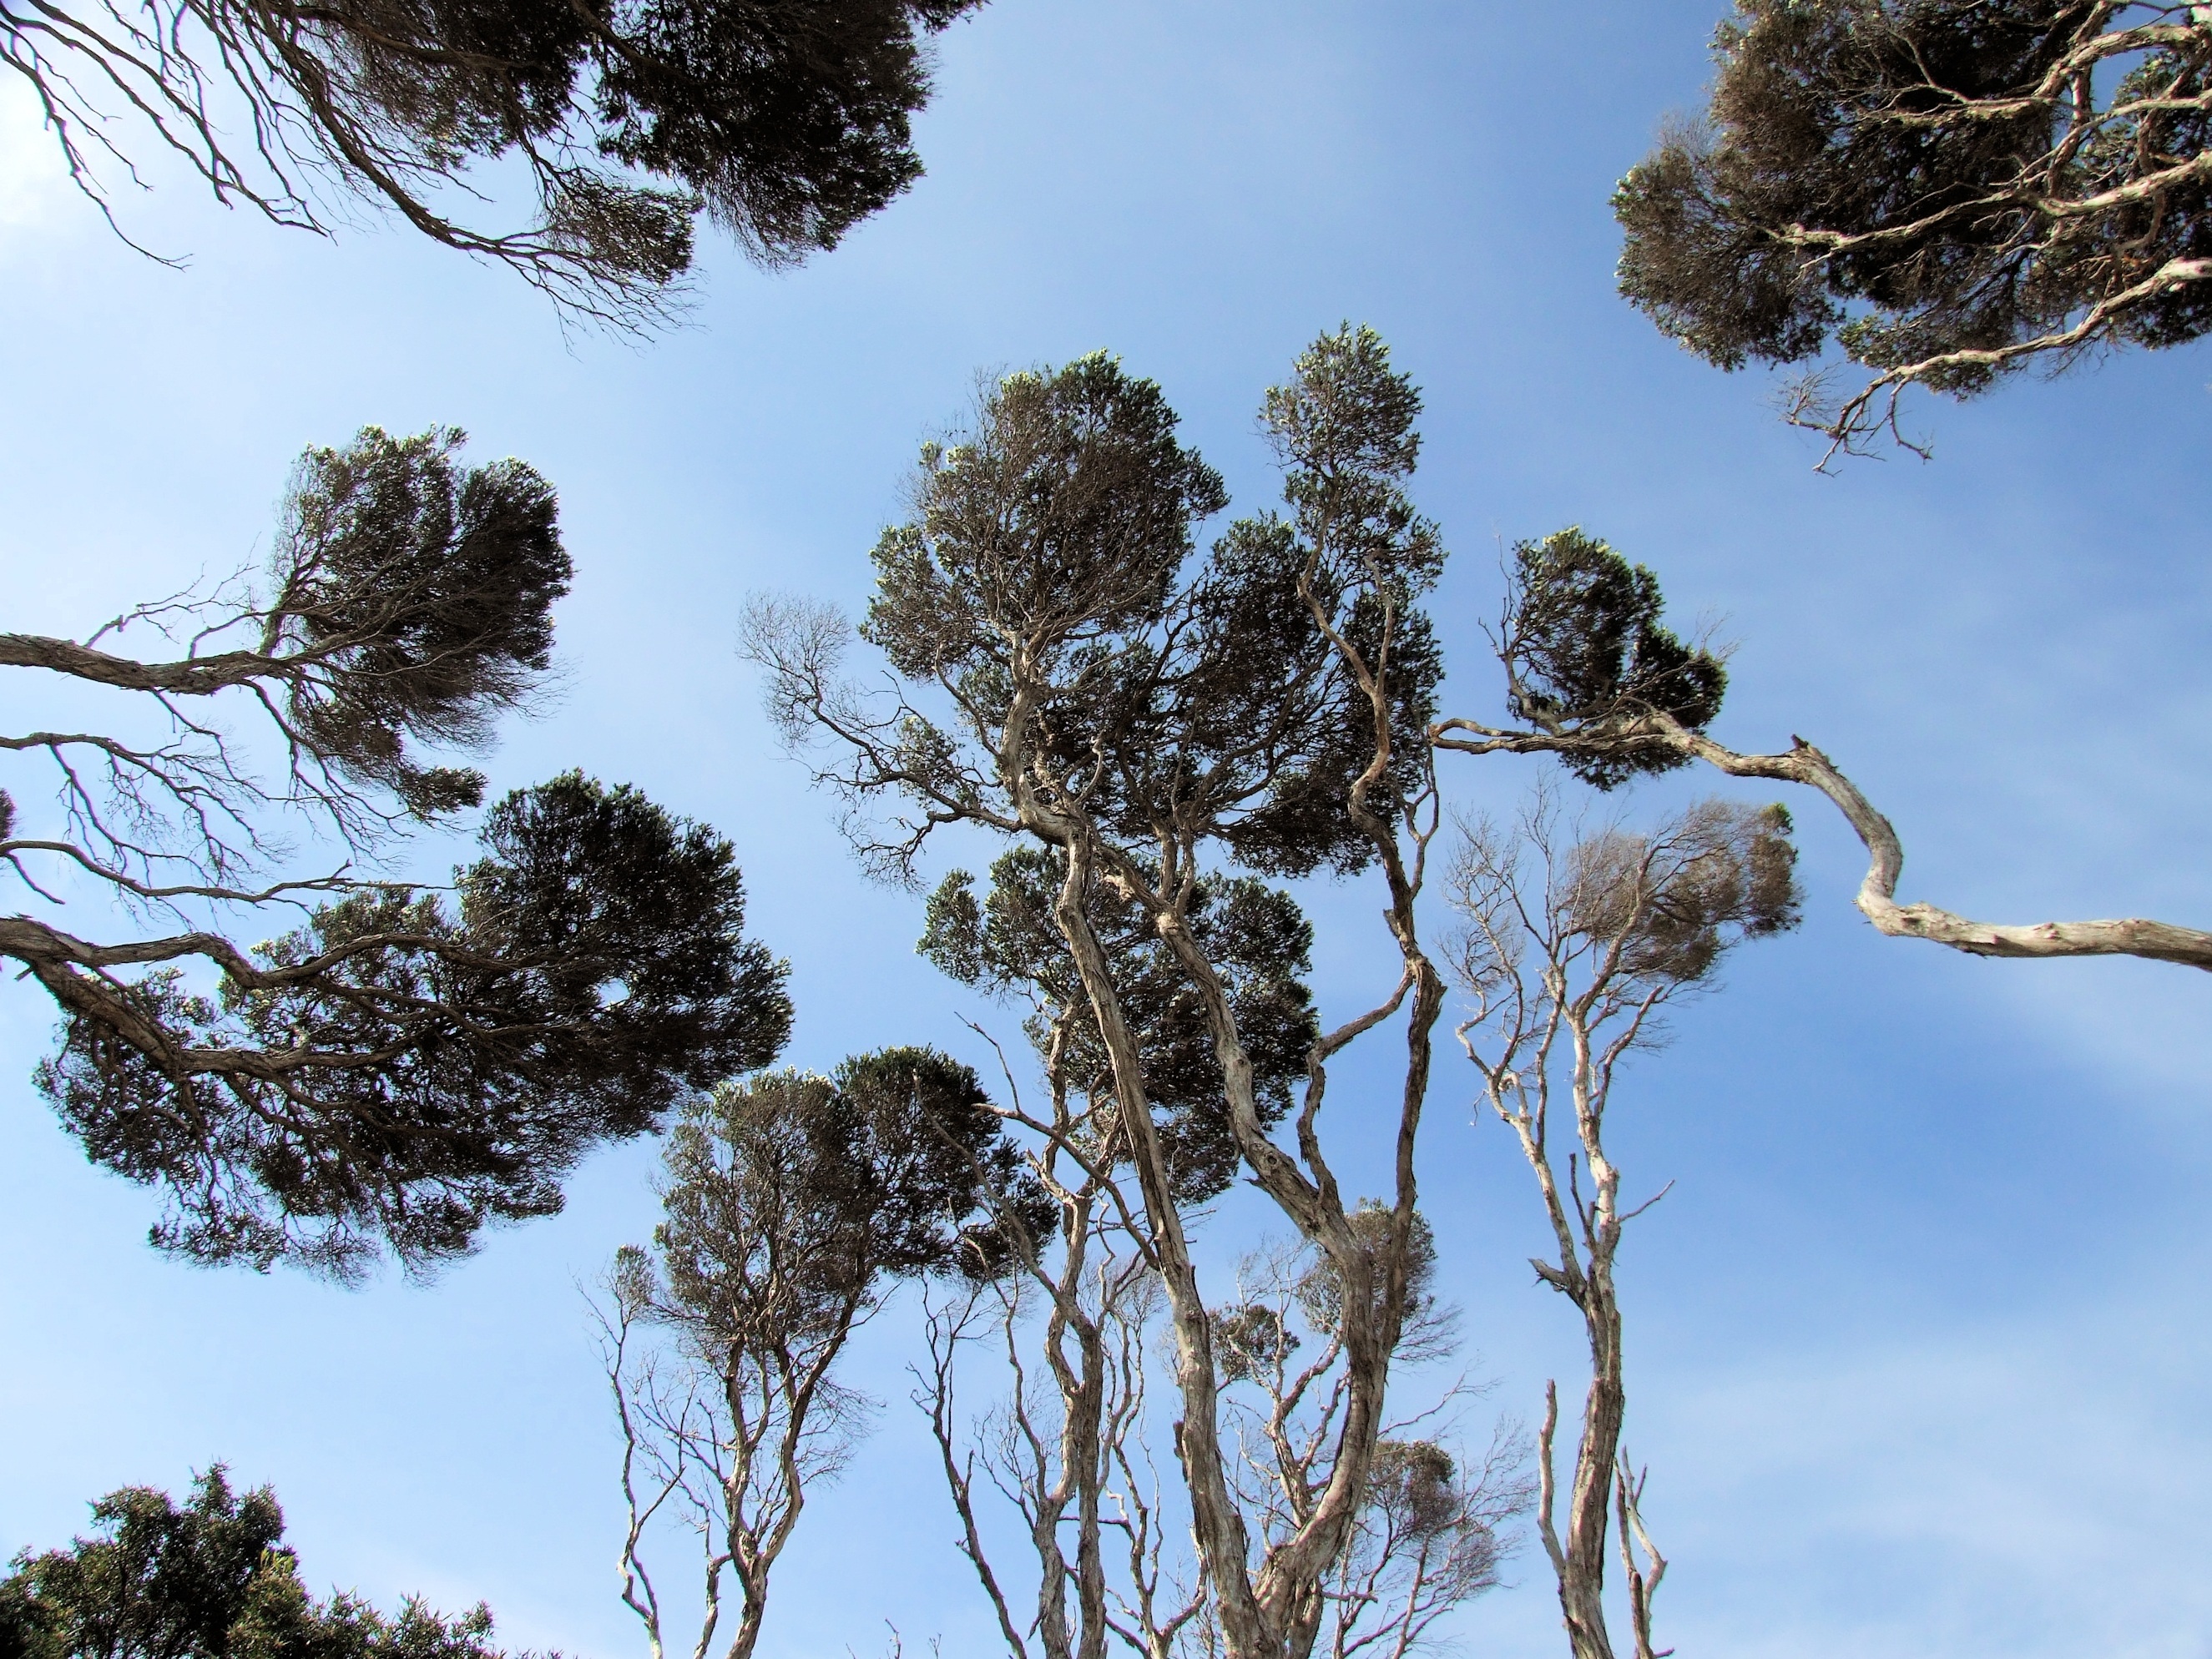
landscape, tree, nature, branch, snow, winter, bird, plant, sky, flower, wildlife, environment, scenery, eagle, flora, blue sky, bird of prey, acacia, blue sky clouds, woody plant